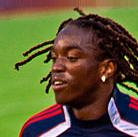
Age: 31